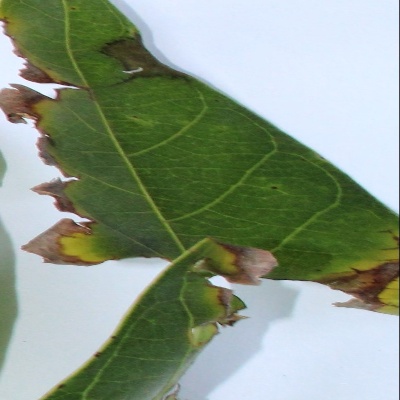
Crop: Cassava
Condition: brown spot